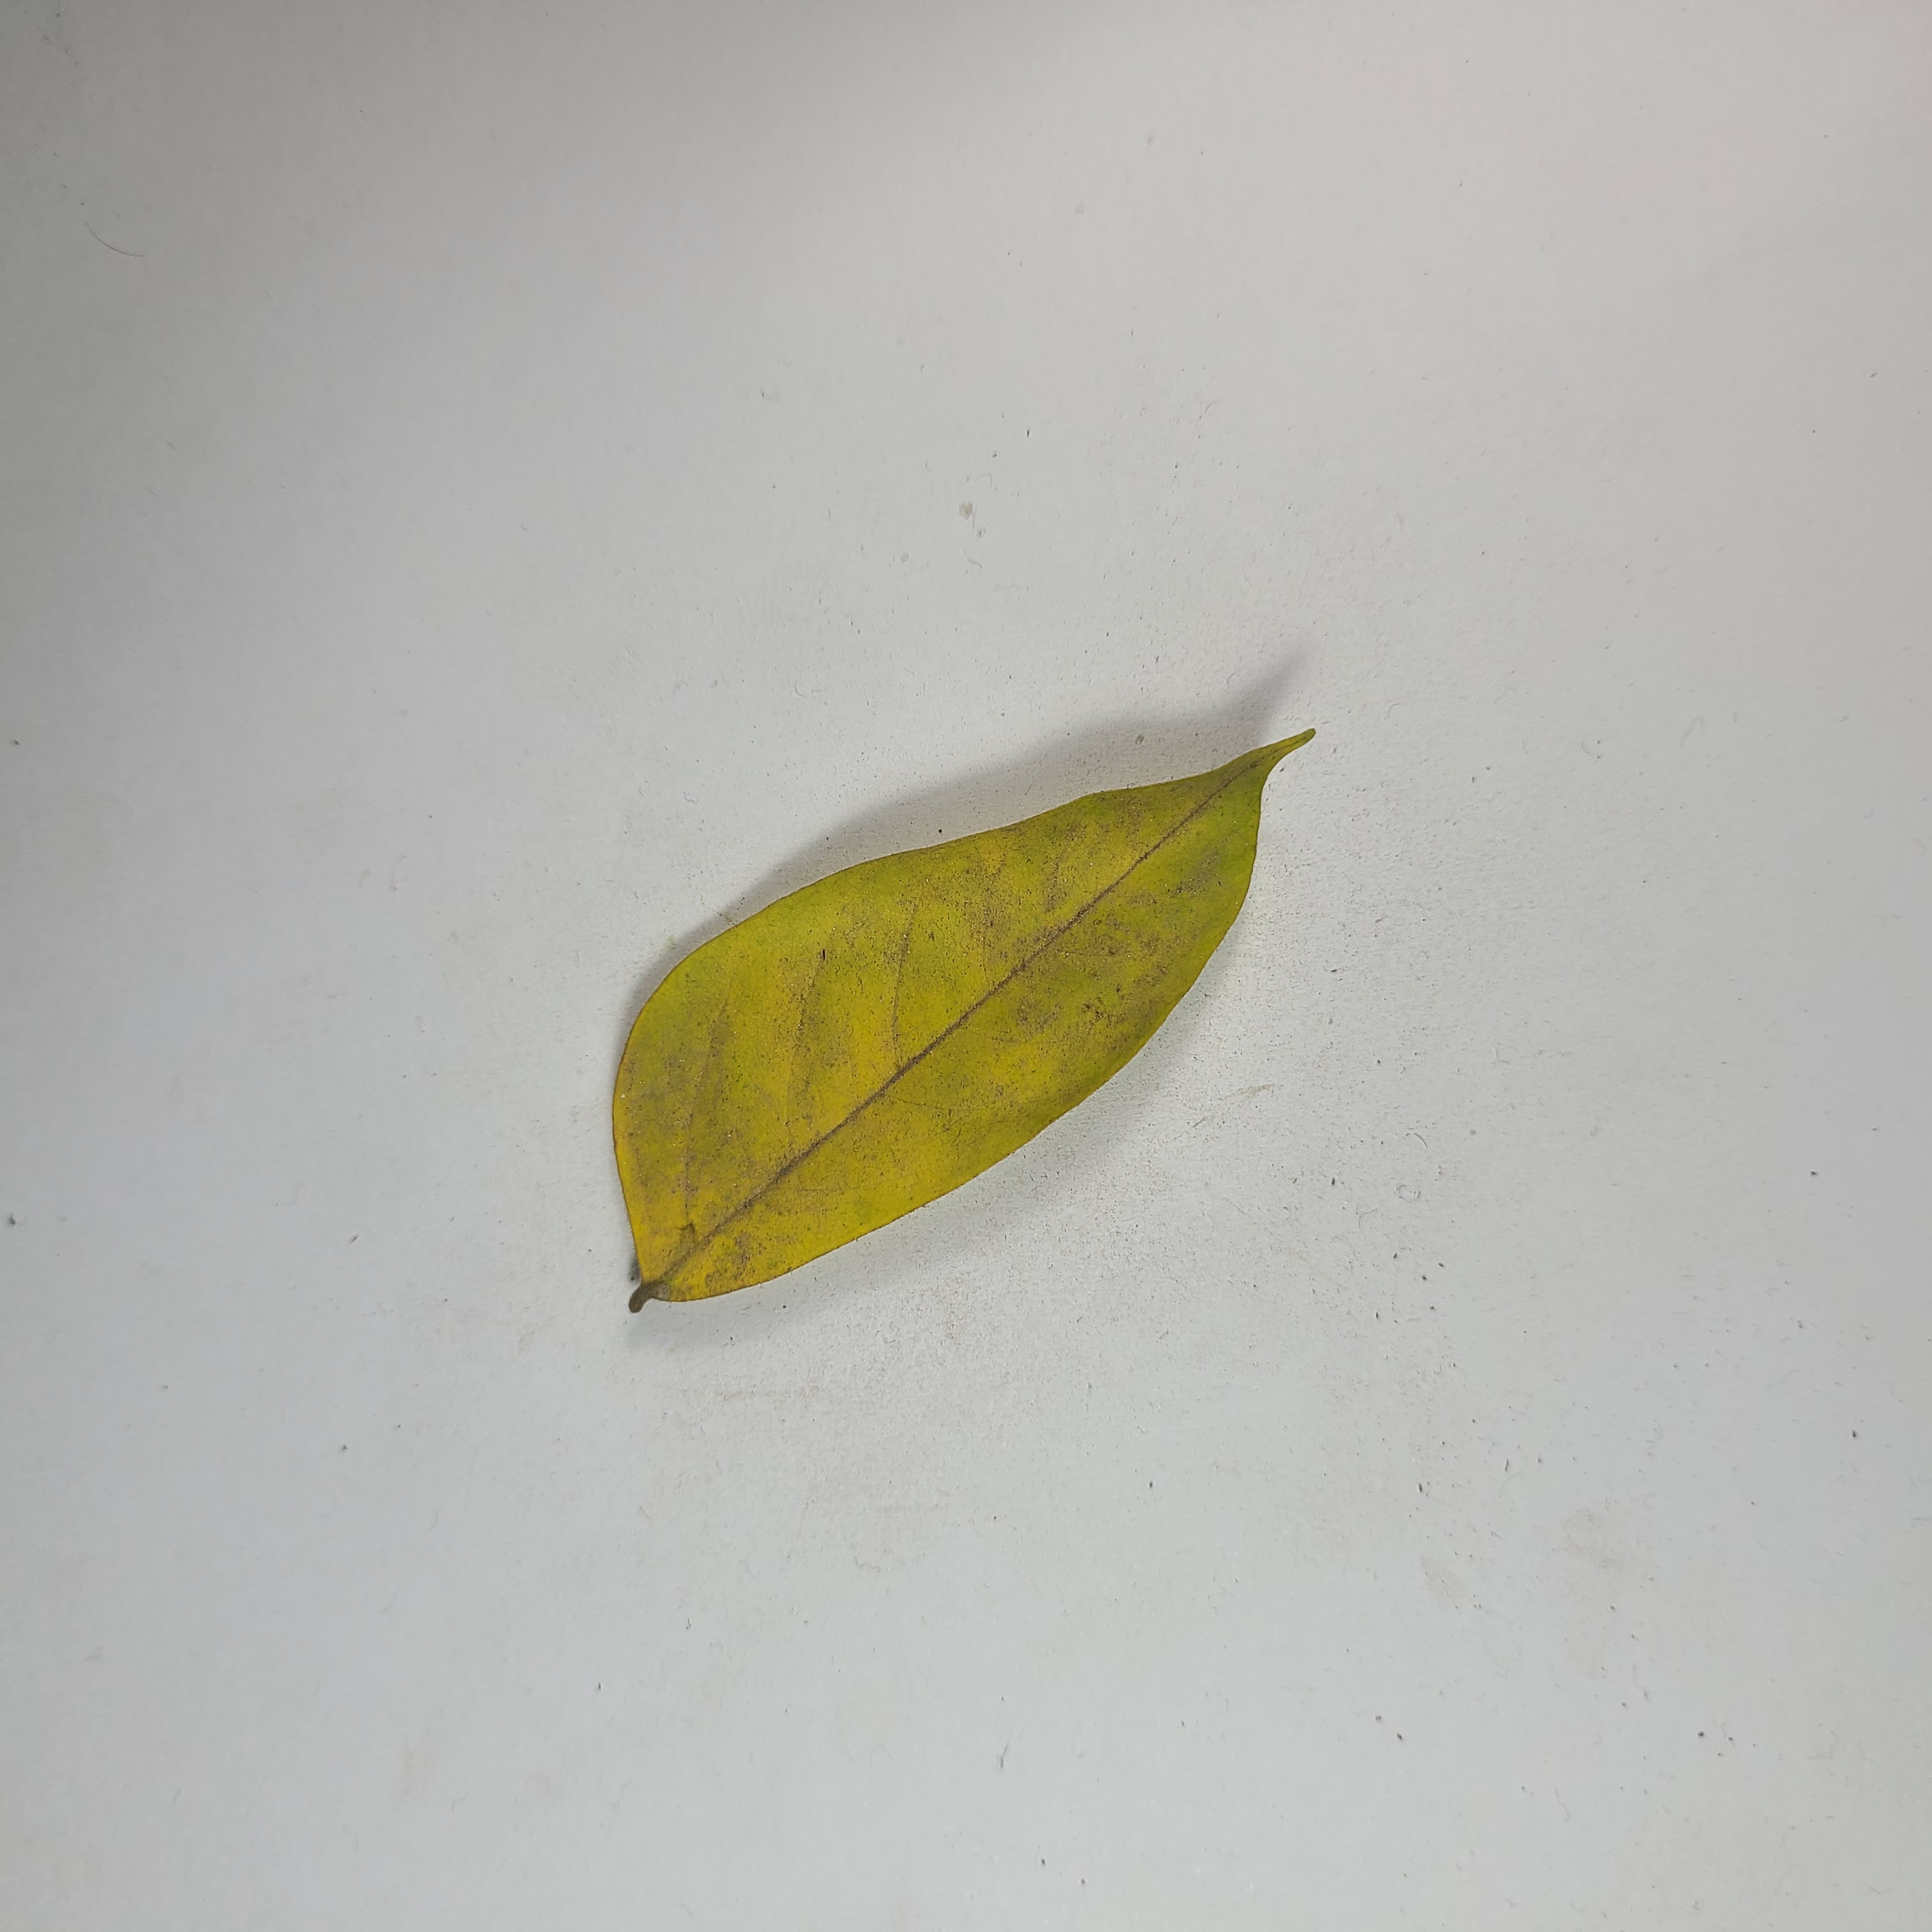
Label: Yellow Leaves